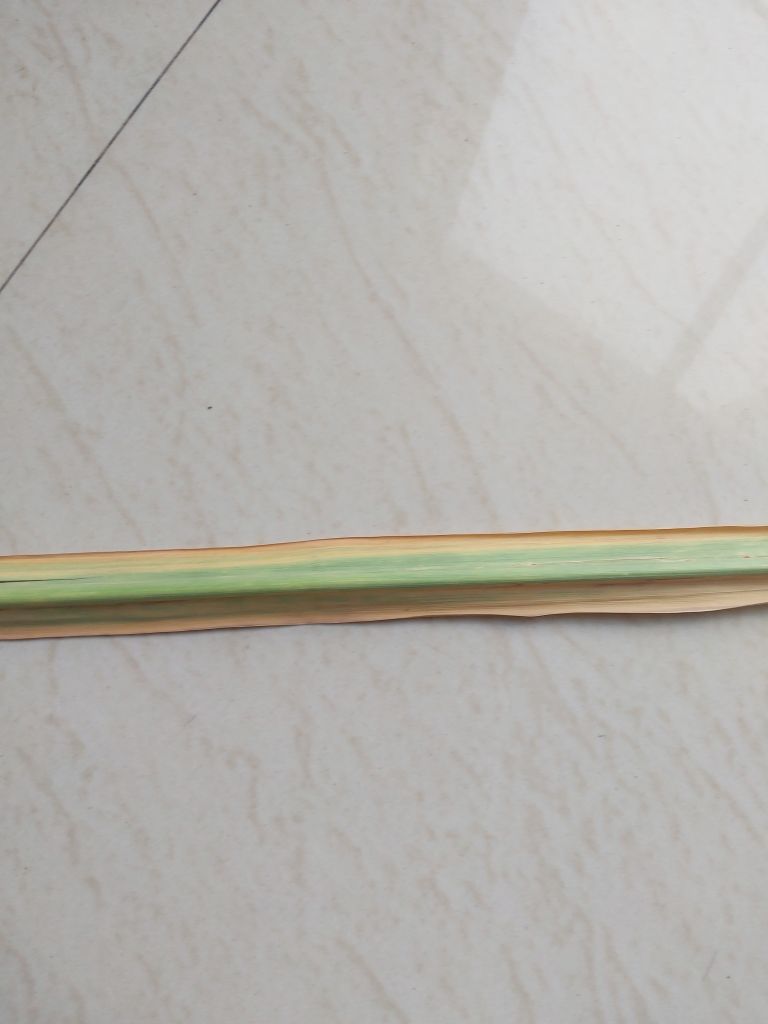
Label: Yellow Leaf